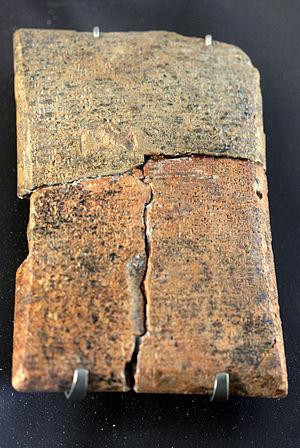
Ougarit est une ancienne cité du Proche-Orient, située dans l'actuelle Ras Shamra, à onze kilomètres au nord de Lattaquié, en Syrie. Cette capitale de l'ancien royaume homonyme était au débouché d'une route qui joignait la mer Méditerranée au bassin mésopotamien, entre l'Empire hittite au nord et la sphère d'influence égyptienne au sud. Elle connait son apogée au tournant du IIᵉ millénaire av. J.‑C.